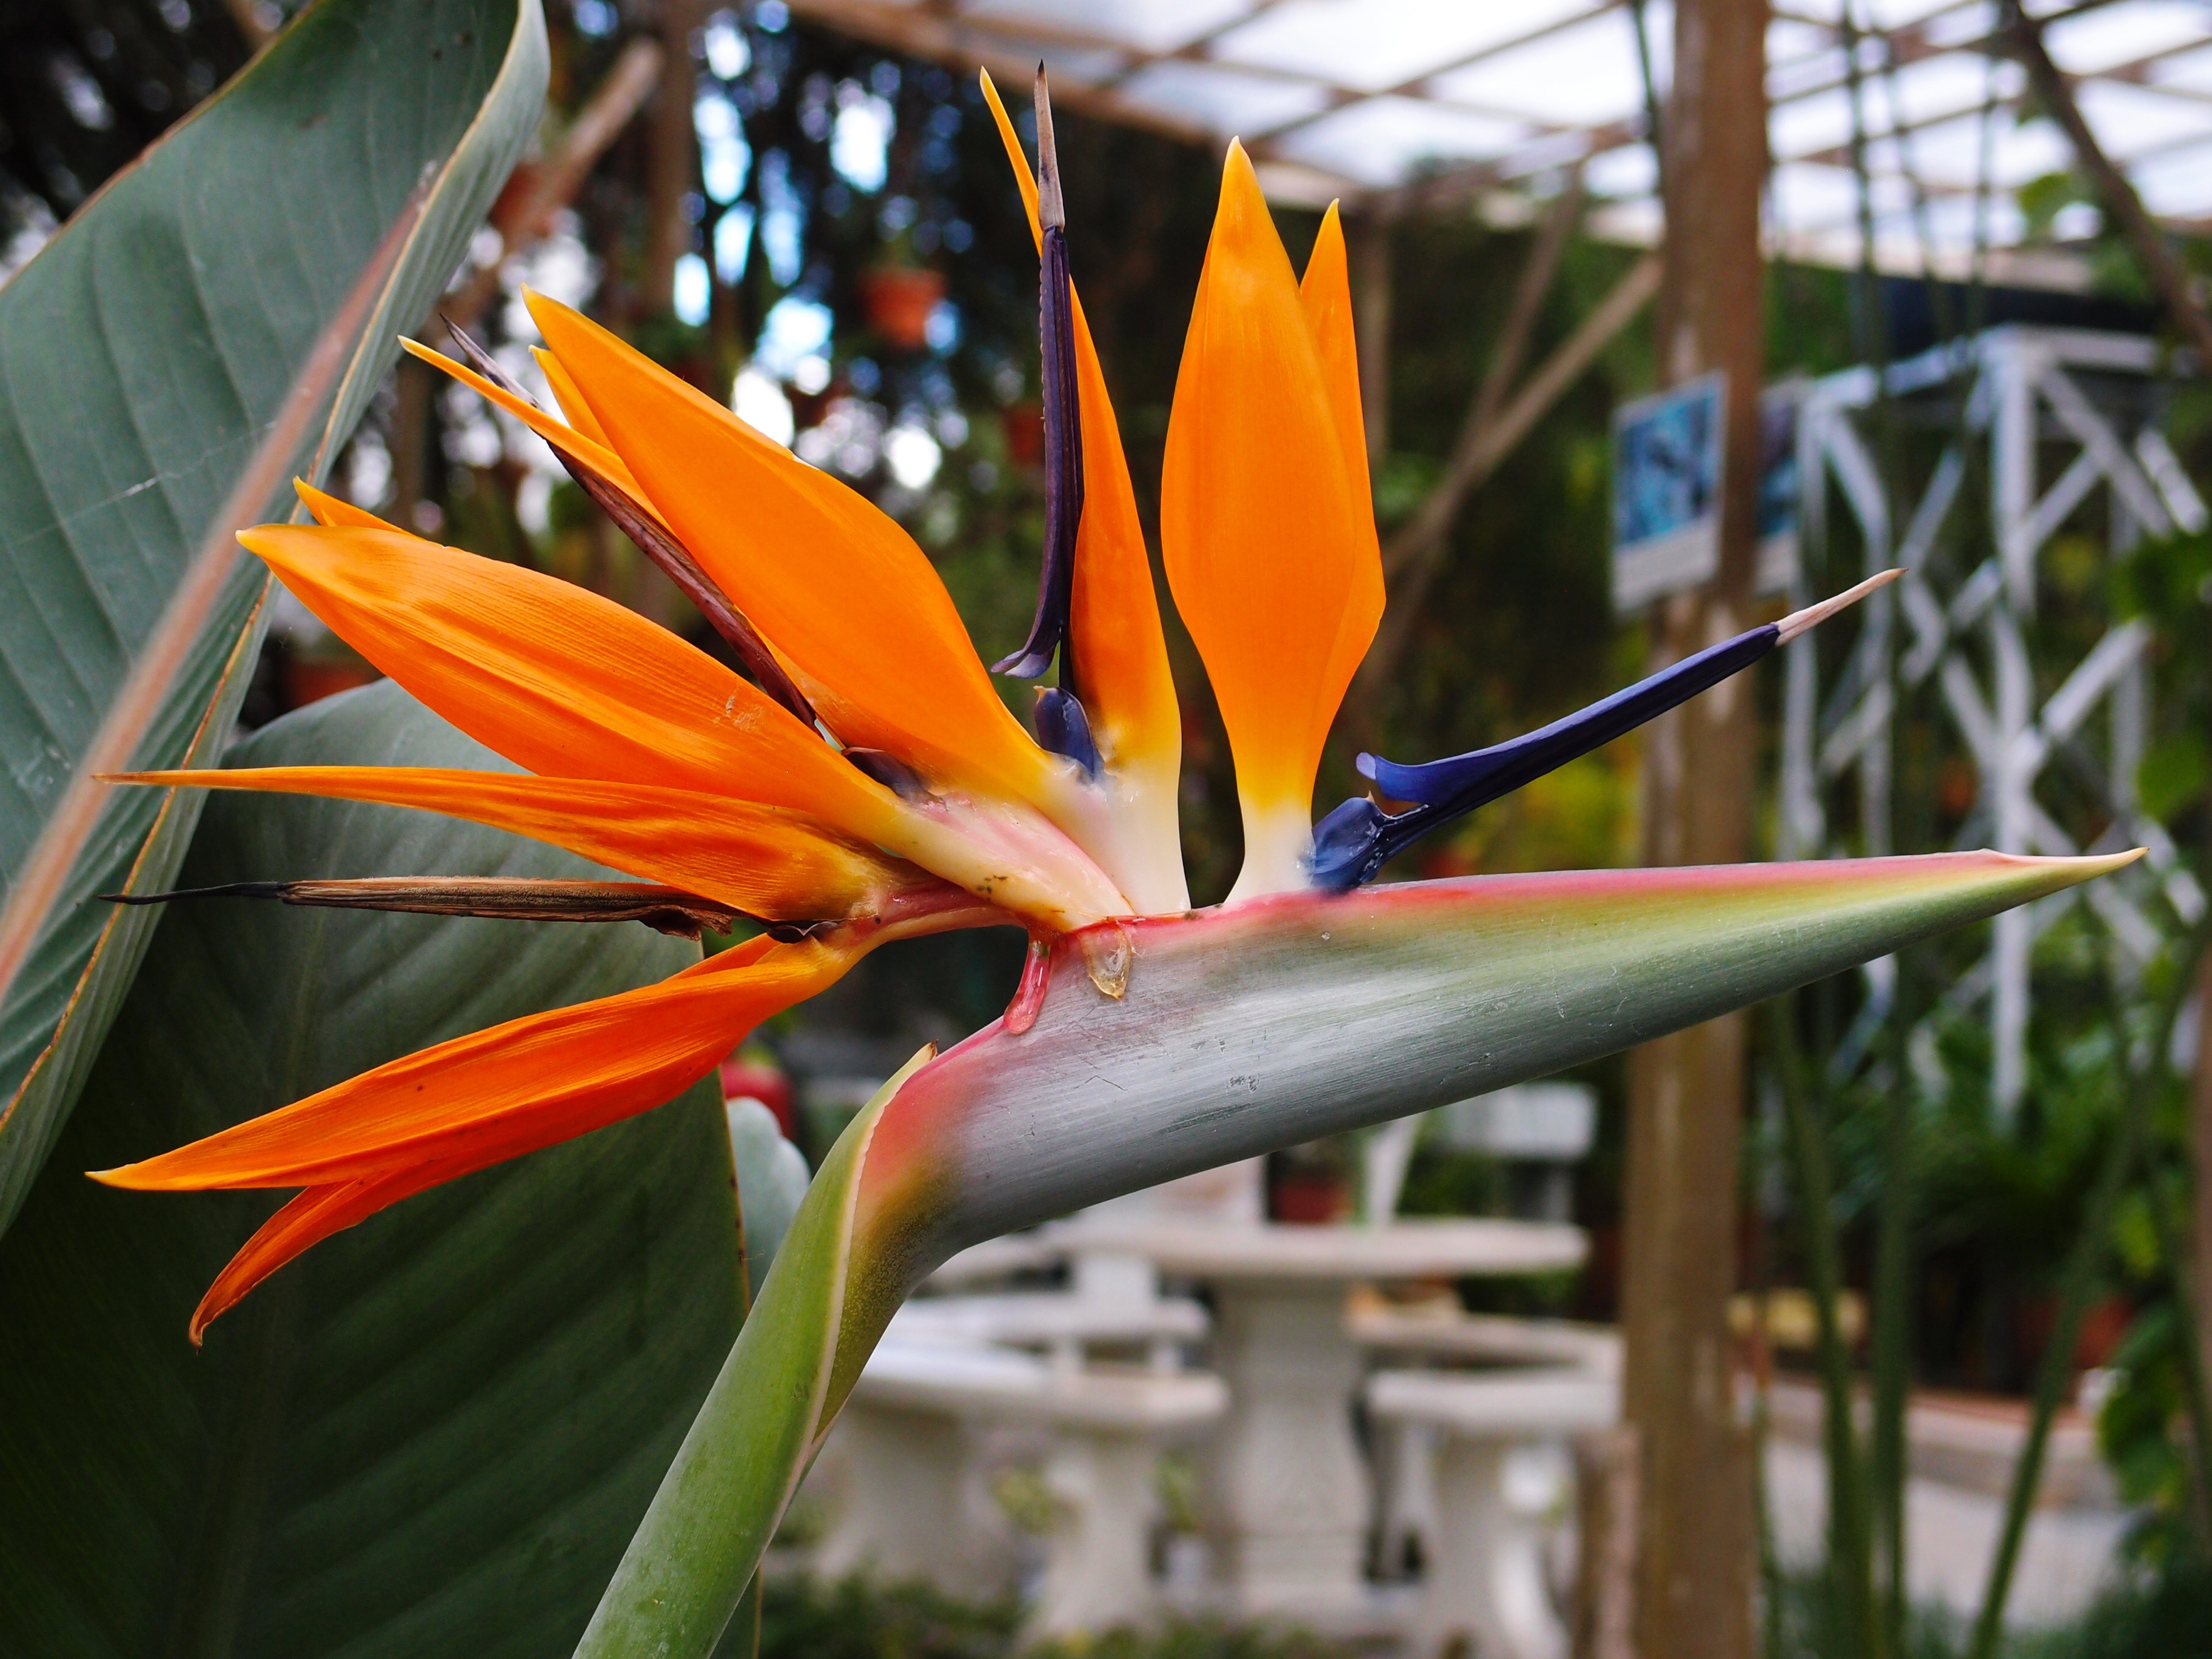
nature, plant, leaf, flower, orange, autumn, botany, yellow, garden, flora, tropics, macro photography, flowering plant, bird of paradise, land plant